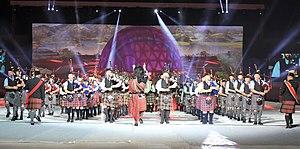
groupe de pipe bands lors du spectacle des nuits magiques, festival interceltique de Lorient 2017
Le stade du Moustoir, officiellement stade Yves-Allainmat, est un stade de football situé à Lorient dans le Morbihan, à proximité du centre-ville, à l'ouest de l'hôtel de ville. Il est la propriété de la municipalité de Lorient.
La 47ᵉ édition du Festival interceltique de Lorient, qui se déroule du 4 au 13 août 2017 à Lorient, est un festival réunissant plusieurs nations celtes. L'Écosse est la nation invitée, pour la troisième fois de l'histoire du festival, et celui-ci voit la venue de l'ancien Premier ministre écossais Alex Salmond.